Napier Oryx

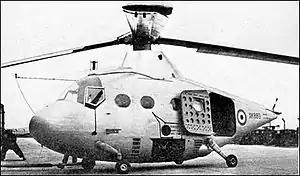
The Percival P.74 with the port Oryx engine cover removed

A preserved Napier Oryx is on display at the Science Museum (London).